Ecology of Sydney

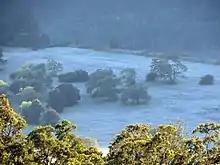
Due to recurring frost, Hawkesbury valley falls in zone 9b

In a 1793 commentary map by Watkin Tench, the overall notion was that most of Sydney agriculturally poor – The land around South Head was "exceedingly rocky, sandy & barren"; the area northwest of Botany Bay was "sandy barren swampy Country"; the coastline from Manly to Mona Vale was "sandy, rocky and very bad Country", the Ku-ring-gai Chase area was "very bad & rugged", the Cattai area was "very dreadful Country", and the southwest of Prospect Hill was a "bad Country frequently over-flowed".